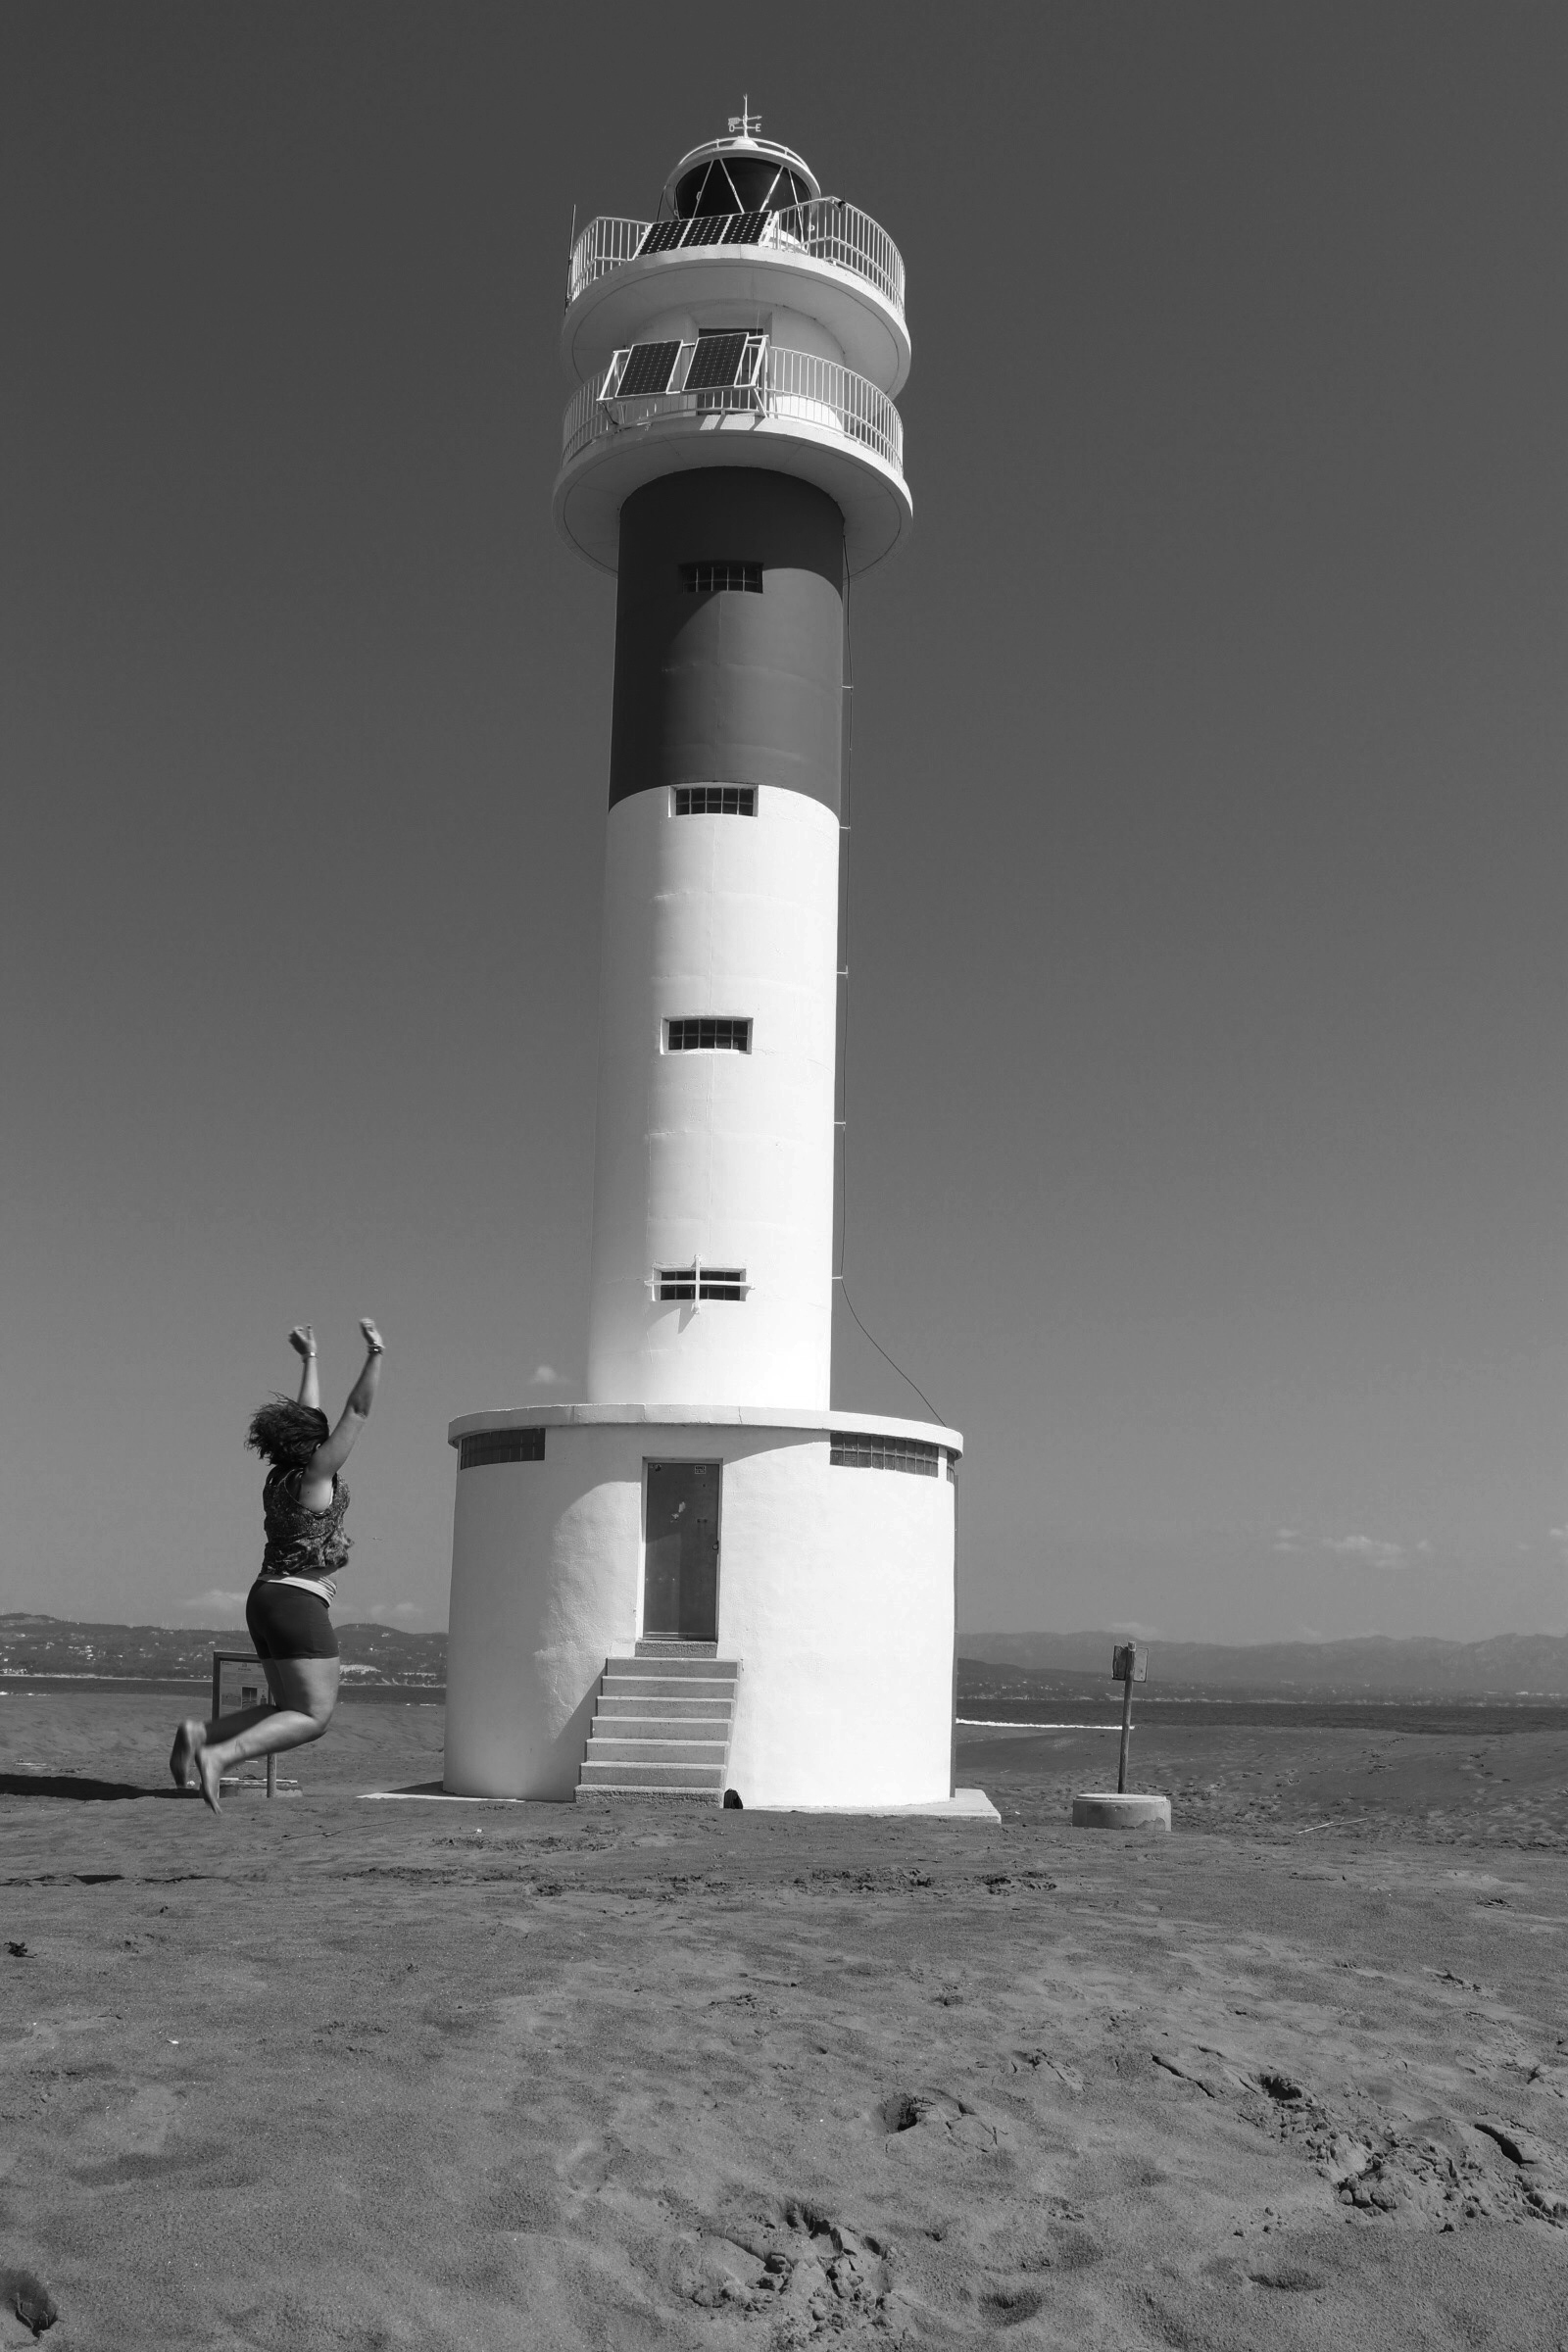
delta, black and white, lighthouse, beach, jump, girl, white, tower, monochrome photography, beacon, sky, monochrome